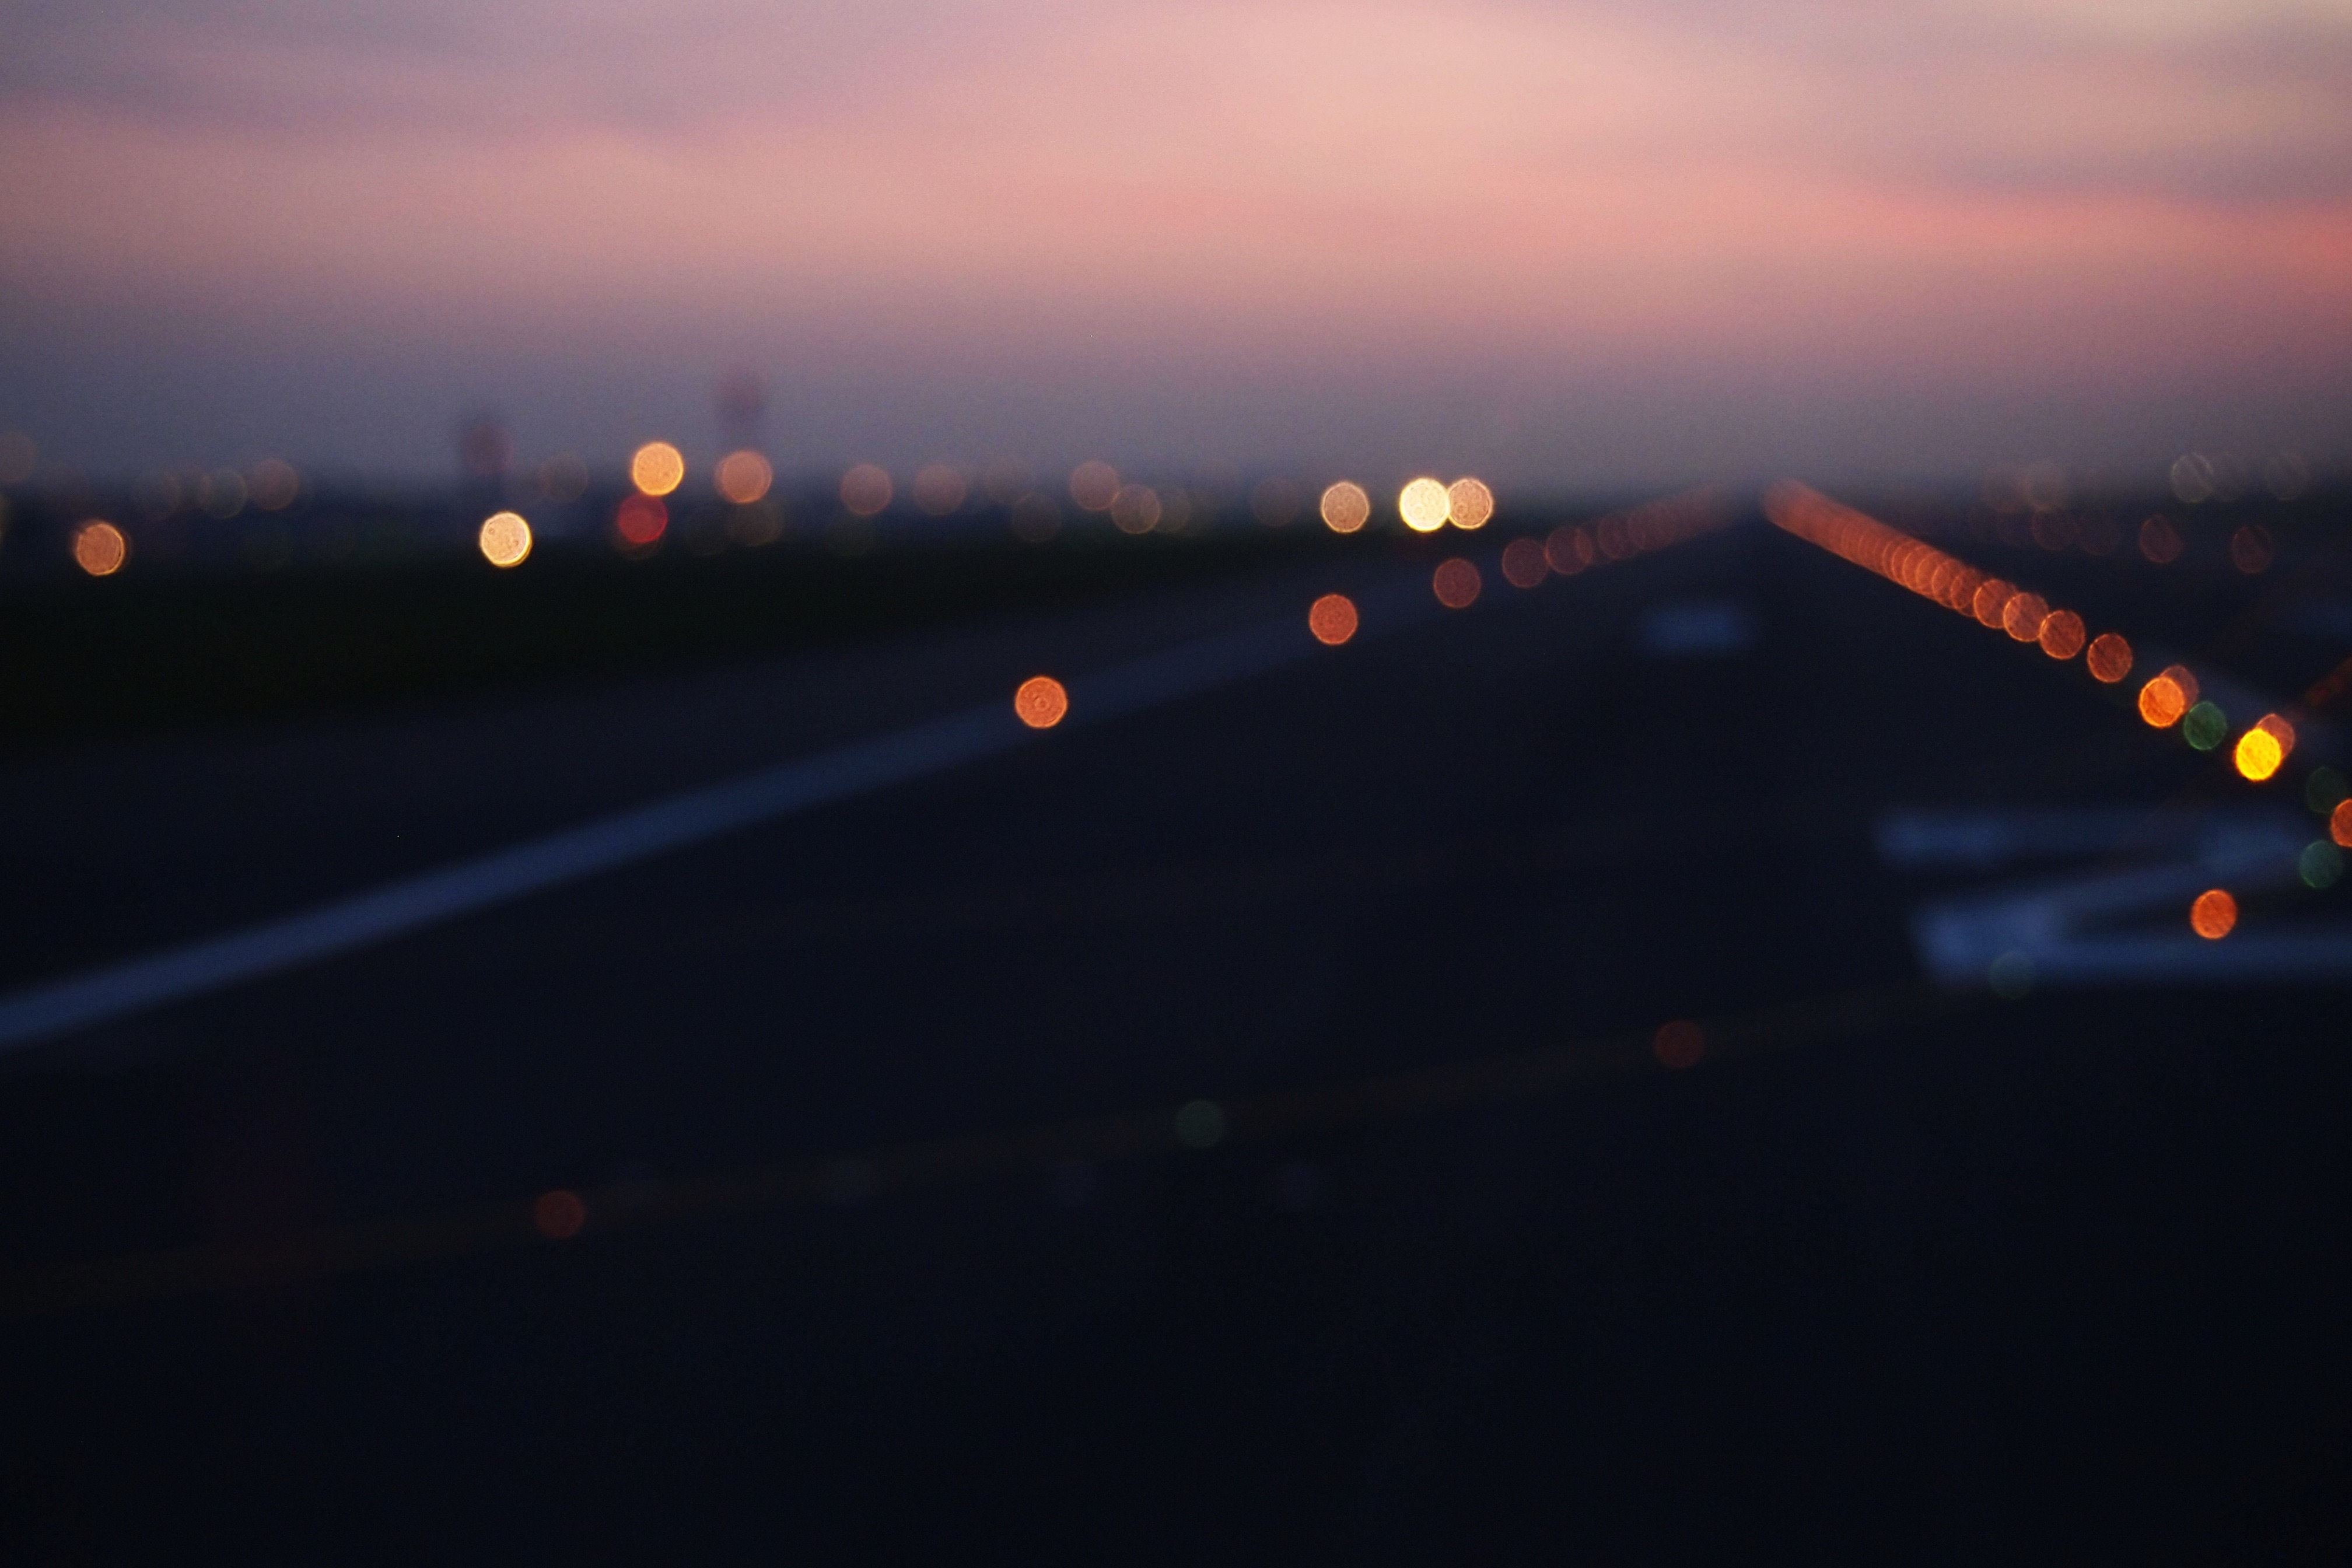
horizon, light, abstract, sunrise, sunset, night, sunlight, morning, purple, dawn, atmosphere, fly, airport, travel, tarmac, dusk, transport, mystery, evening, twilight, distance, romantic, darkness, colorful, lighting, concrete, lights, departure, arrival, background, runway, wide, motion blur, landing, mood, abendstimmung, points, distant, distant view, atmospheric phenomenon, atmosphere of earth, strartbahn, almost night, central vanishing point